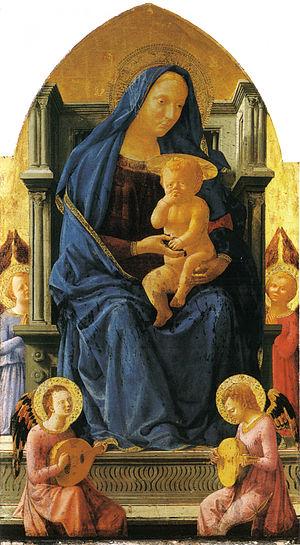
Le Polyptyque de Pise est un retable polyptyque de Masaccio, peint en 1426 pour l'église du Carmel de Pise, et aujourd'hui dispersé entre Londres, Berlin, Los-Angeles, Naples, Pise et Vienne.